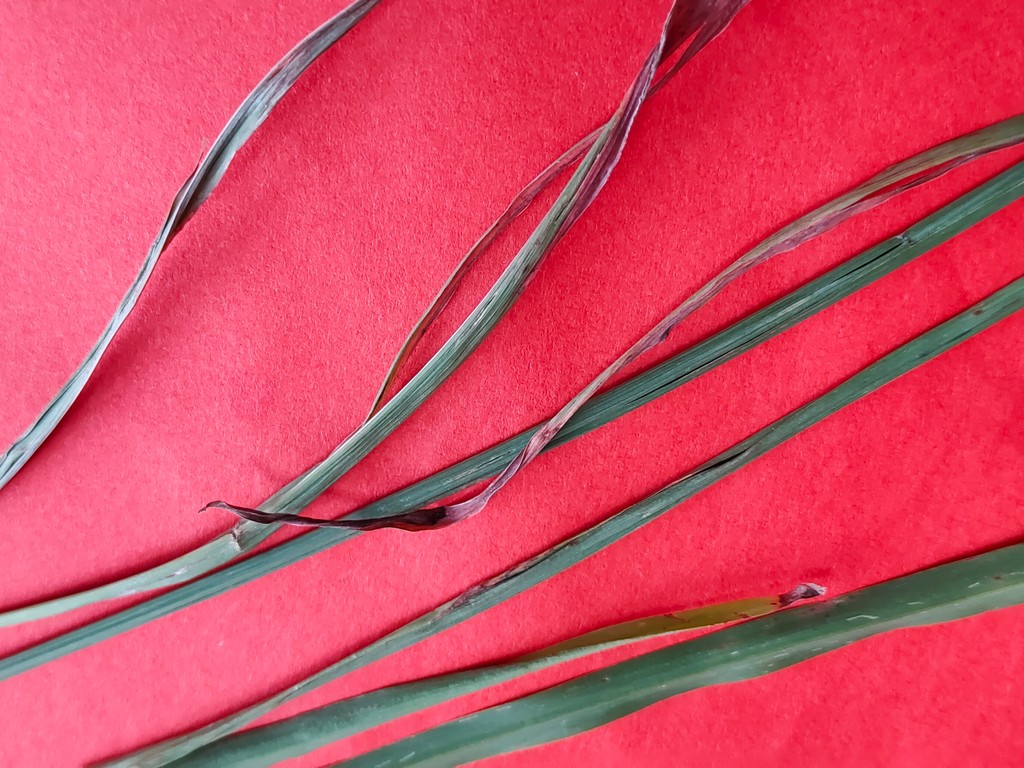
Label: Unhealthy